Tiruchchirappalli Junction railway station

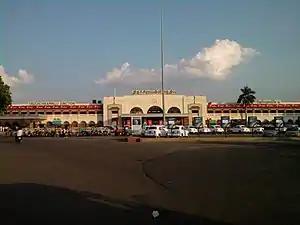
Entrance of Tiruchchirappalli Junction Railway Station

Tiruchchirappalli Junction railway station (also known as Trichy Junction railway station)(station code: TPJ) is an NSG–2 category Indian railway station in Tiruchirappalli railway division of Southern Railway zone. It is a junction station in Tiruchirappalli of the Indian state of Tamil Nadu. It is the only railway station to host diesel–electric multiple unit (DEMU) shed. Tiruchirappalli Junction is the second largest railway station in Tamil Nadu and one of the busiest railway stations in India.